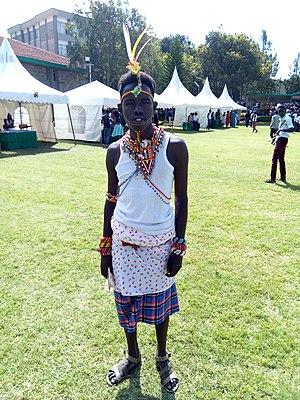
Les Pokomo sont une population d'Afrique de l'Est vivant au Kenya sur les rives du fleuve Tana. Ce sont principalement des agriculteurs qui cultivent la banane plantain, le sucre de canne, le riz et le maïs.